2015 Ukrainian local elections

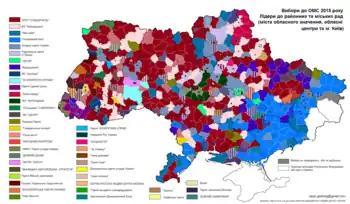
Results of the 2015 local election by raions (districts).

In the election Petro Poroshenko Bloc "Solidarity", Fatherland and Our Land won the largest number of seats, followed by Opposition Bloc and Radical Party.